Combatron

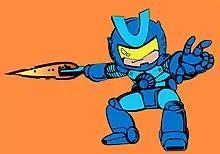
Combatron's final armor based on the comics

Combatron is a Filipino superhero. Created by Berlin H. Manalaysay, he first appeared in "Funny Komiks" in 1992.